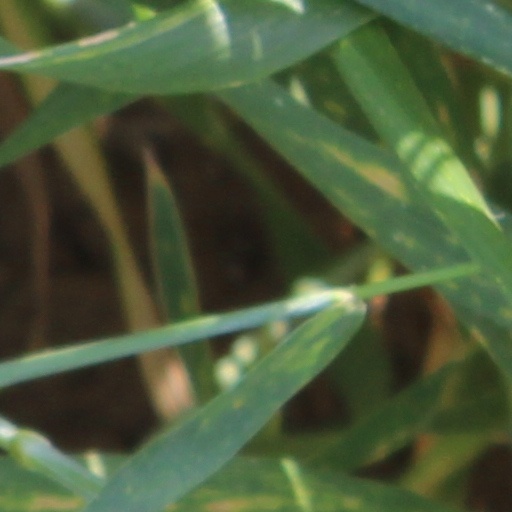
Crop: wheat